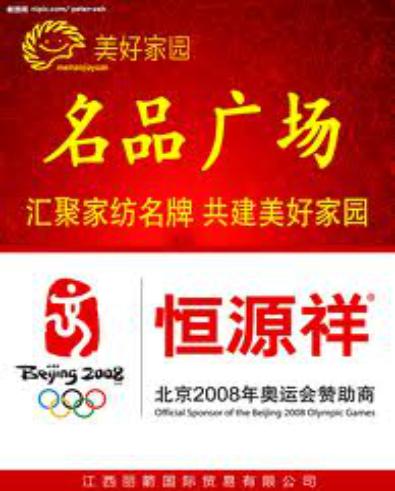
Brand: HengYuXiang
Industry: Necessities